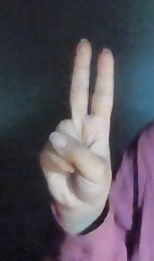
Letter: taa